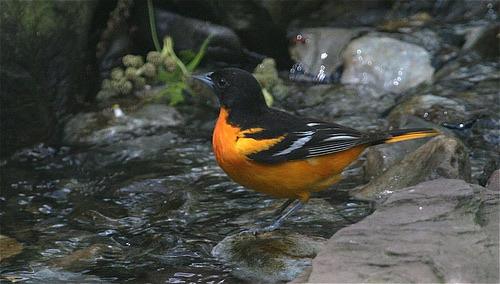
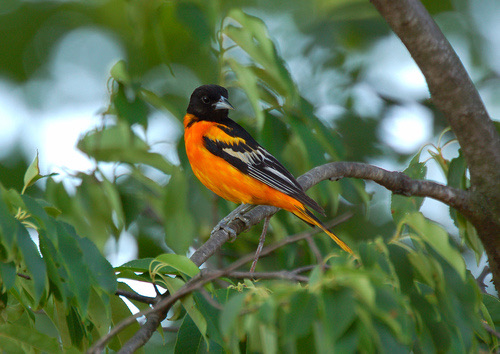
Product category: misc
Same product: yes